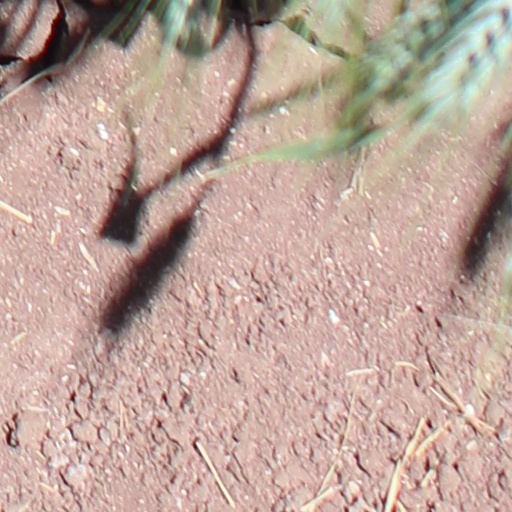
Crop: wheat